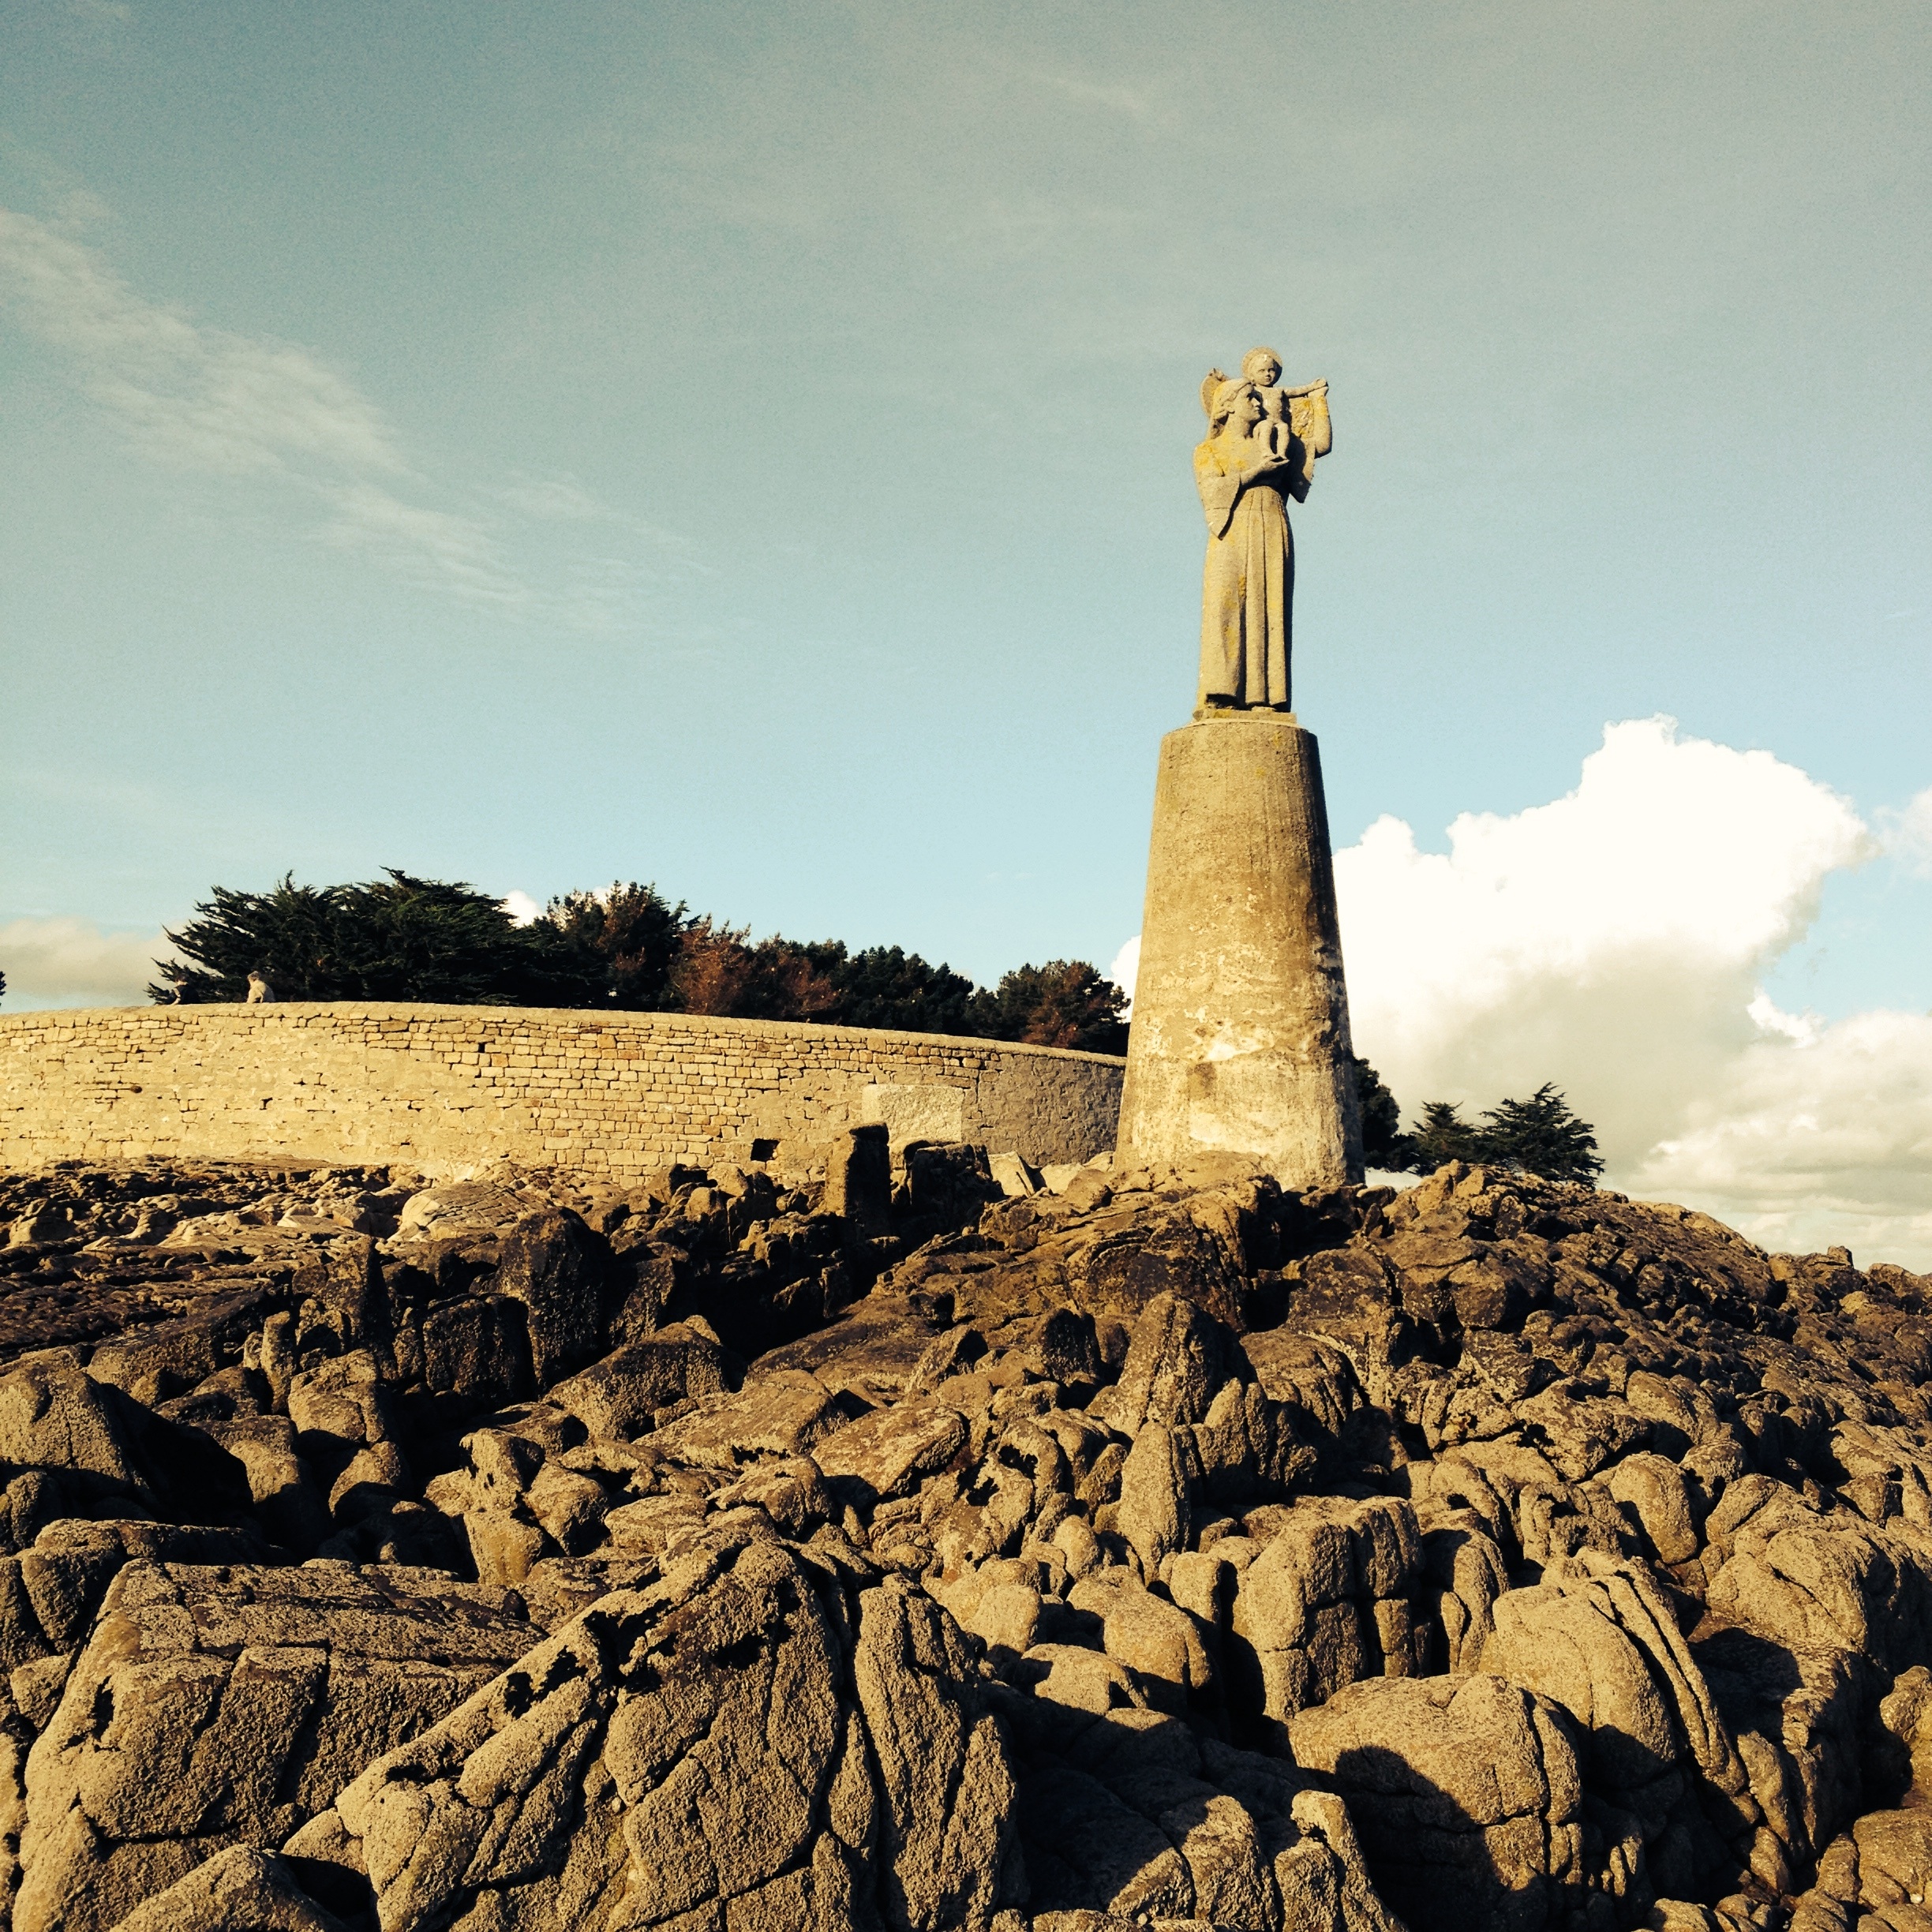
beach, landscape, sea, coast, tree, sand, rock, lighthouse, hill, monument, statue, tower, landmark, temple, ancient history, viergeetl child